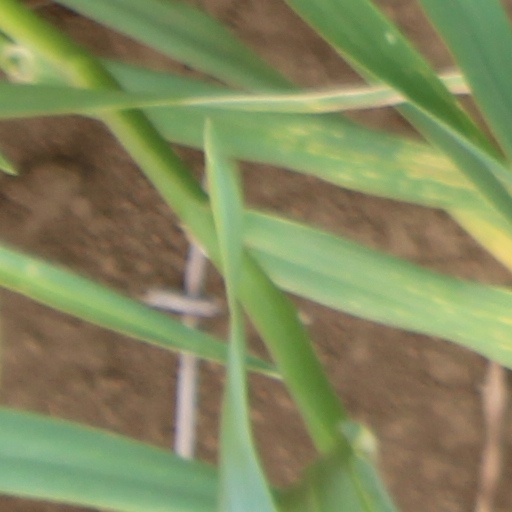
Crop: wheat